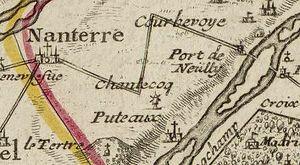
Carte des environs de Paris divisée en département, préfecture et sous-préfecture, centrée sur la butte de Chantecoq à Puteaux. Editée en 1801. Jean (17..-1839
La butte de Chantecoq à Puteaux est un monticule naturel, sur la partie haute de Puteaux, au lieu-dit «La Grande Bourse», rue de la République. Il s'y trouve un moulin datant de 1648. L'industriel Charles Lorilleux s'y installa en 1824.